This Is the Night (1932 film)

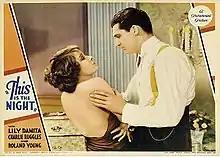
Lobby card with Lilli Damita and Cary Grant

This Is the Night is a 1932 American pre-Code comedy film directed by Frank Tuttle, and starring Lili Damita, Charles Ruggles, Roland Young, Thelma Todd, and Cary Grant in his film debut. It was made by Paramount Pictures.